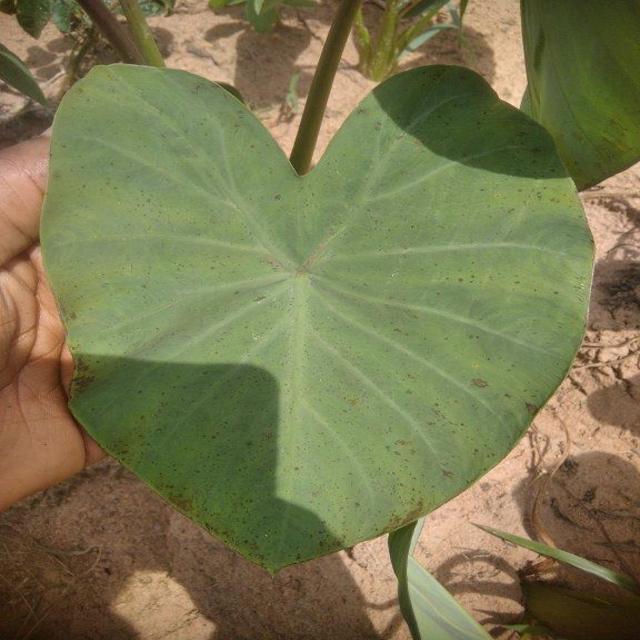
Label: Healthy